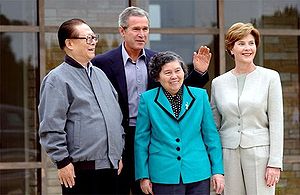
Jiang Zemin / Liv og gerning / Diktatoren
Jiang Zeming og hans kone Wang Yeping med det amerikanske præsidentpar i 2002.
Jiāng Zémín er en kinesisk kommunistisk politiker.